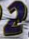
Number: 2